Basil Rathbone

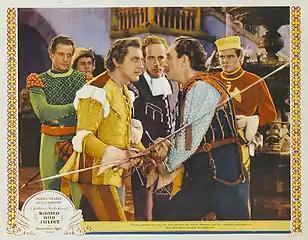
With John Barrymore and Leslie Howard in "Romeo and Juliet", 1936

He commenced his film career in Hollywood in 1921 in silent movies and appeared in 1923's ', and in "The Masked Bride", plus a few other silents. His sound debut was in the first screen adaptation of Frederick Lonsdale's play opposite Norma Shearer, which was his last appearance as a romantic leading man. He portrayed detective Philo Vance in the 1930 film ', based on the best-selling novel. In the film, there is a coincidental reference to Sherlock Holmes. Like George Sanders and Vincent Price after him, Rathbone made a name for himself in the 1930s by playing suave villains in costume dramas and swashbucklers, including as the abusive stepfather Mr. Murdstone; as her distant husband, Karenin; as Pontius Pilate; ; , as the Marquis St. Evremonde; "The Adventures of Robin Hood" (1938) playing his best-remembered villain, Sir Guy of Gisbourne; "The Adventures of Marco Polo" (1938); and as Captain Esteban Pasquale. He also appeared in several early horror films: , as Richard III, and "Son of Frankenstein" (1939), portraying the dedicated surgeon Baron Wolf von Frankenstein, son of the monster's creator, and, in 1949, was also the narrator for the segment "The Wind in the Willows" in the Disney animated feature, "The Adventures of Ichabod and Mr. Toad".